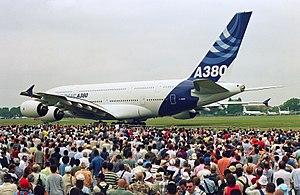
Le premier A380 au 46ème Salon Aéronautique du Bourget le 17 juin 2005.